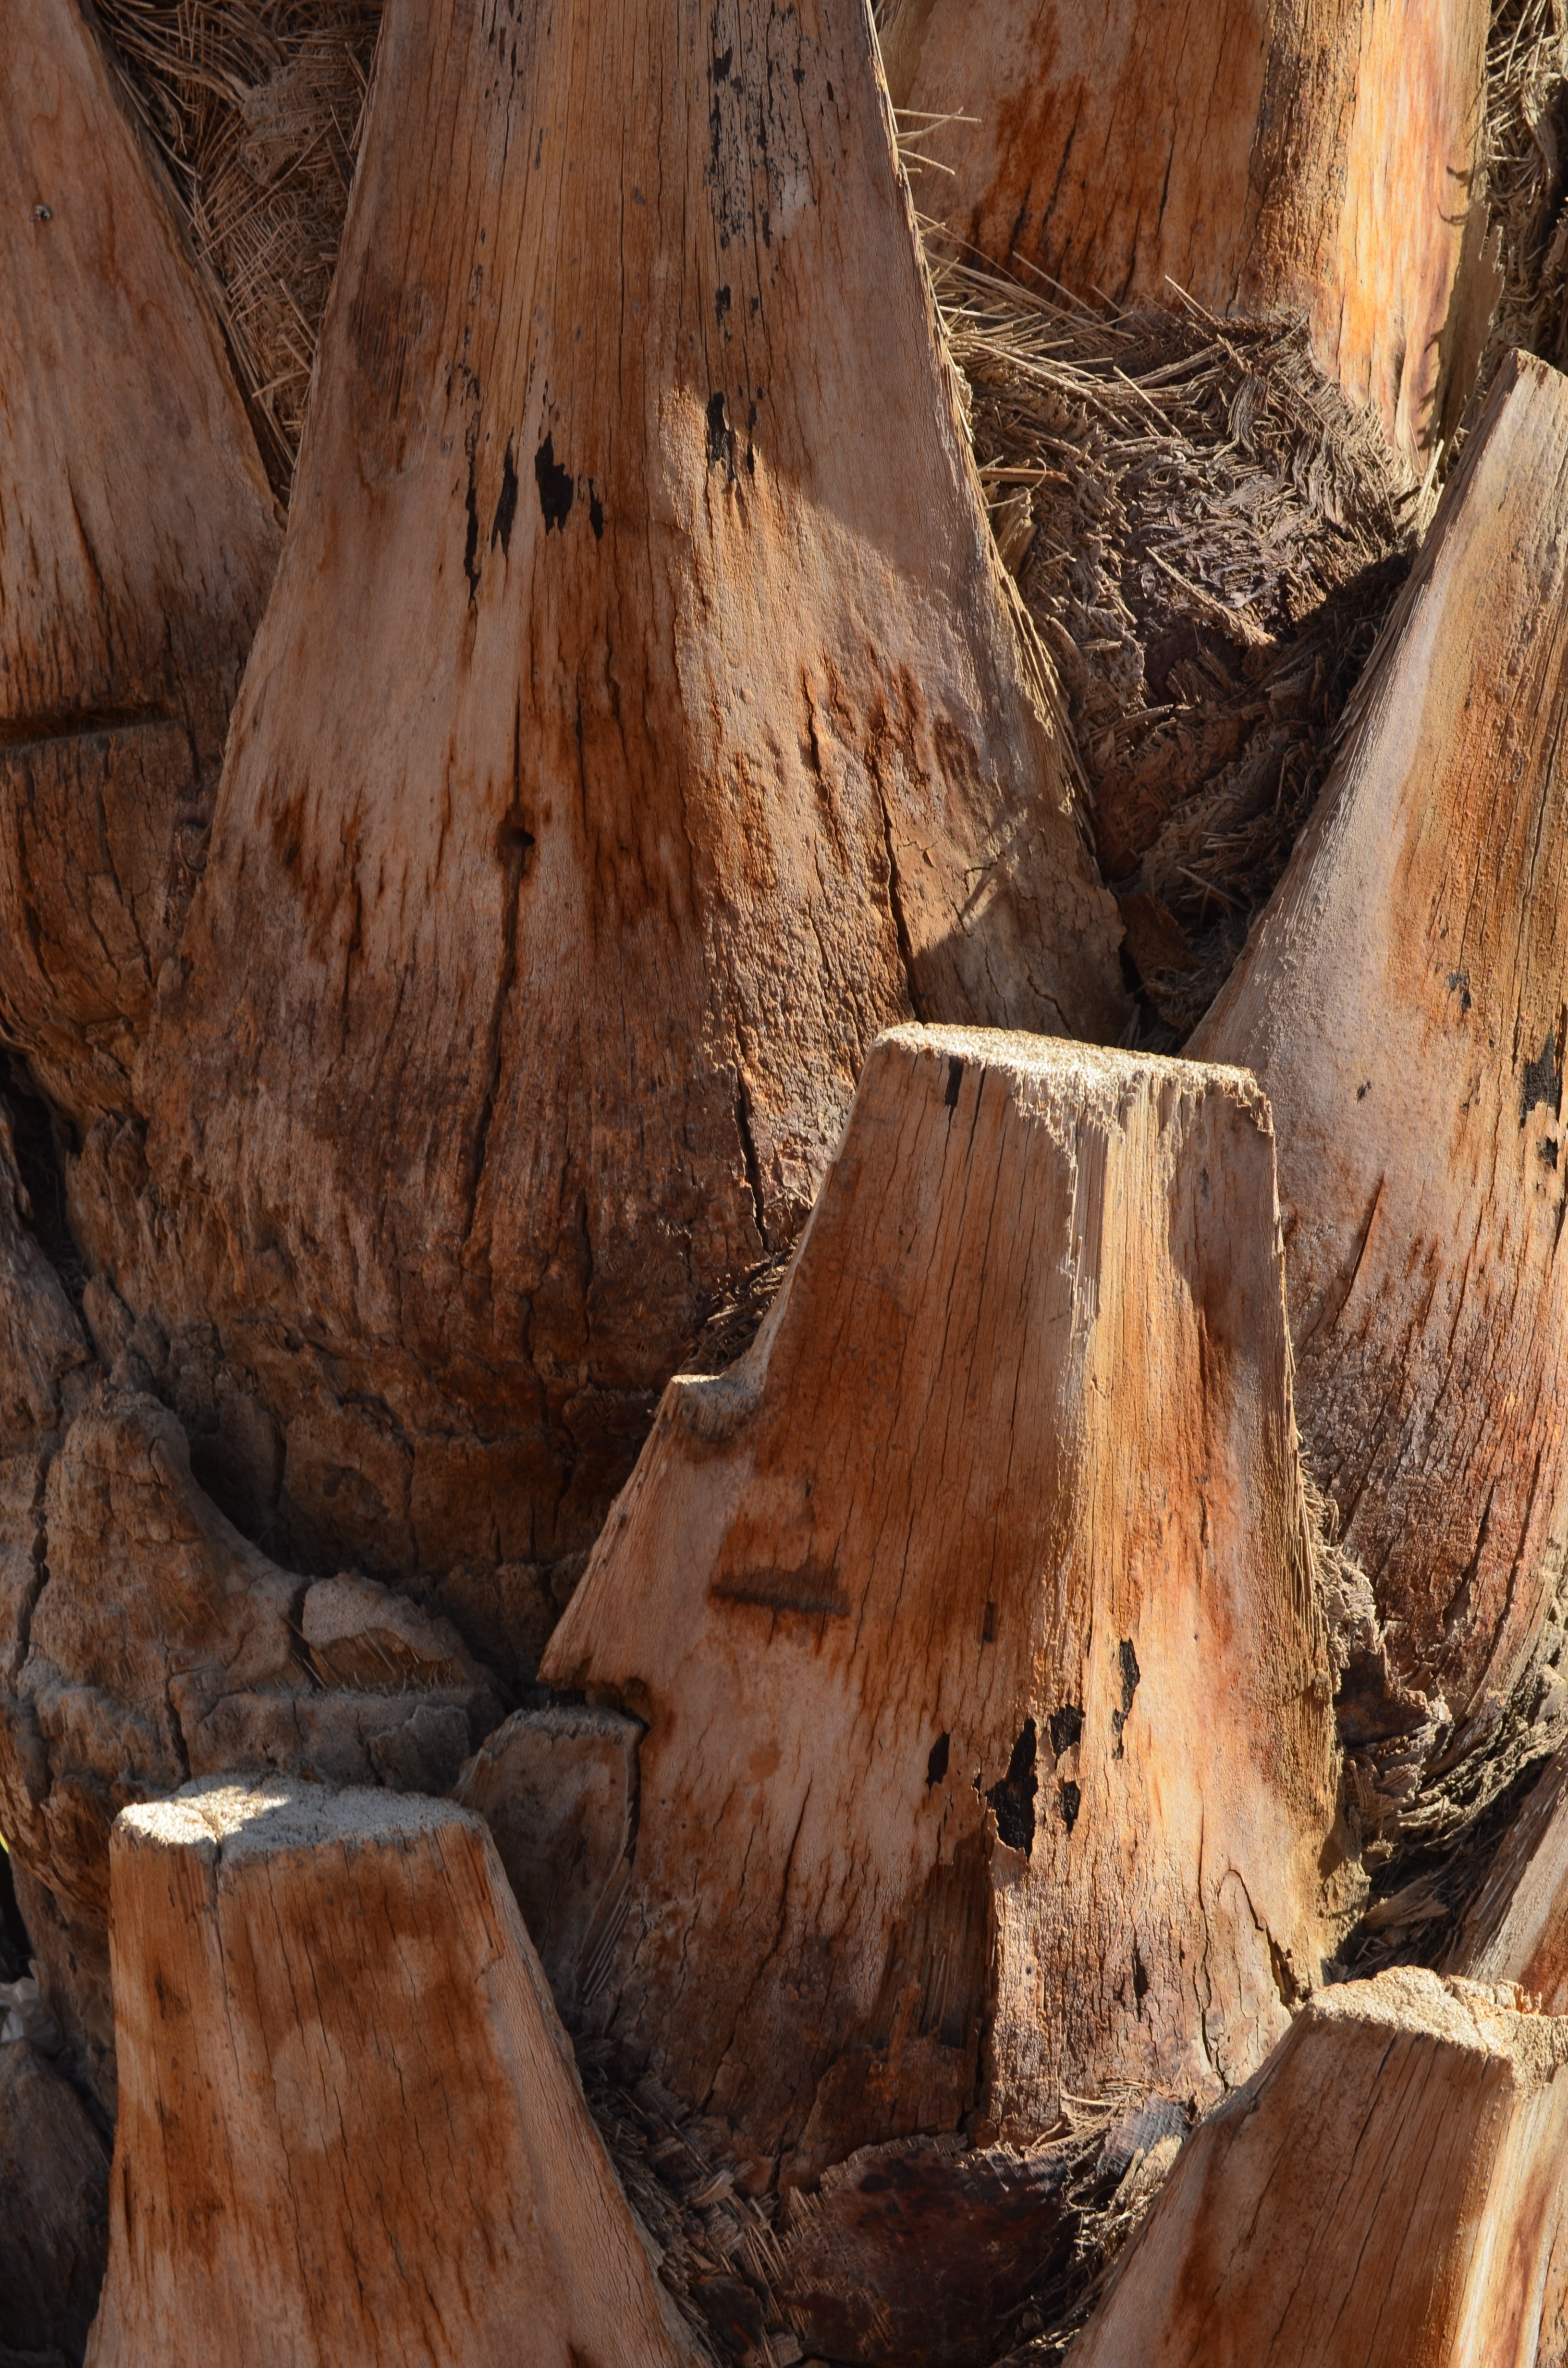
tree, nature, rock, plant, wood, leaf, trunk, formation, autumn, geology, carving, tree stump, ancient history, woody plant